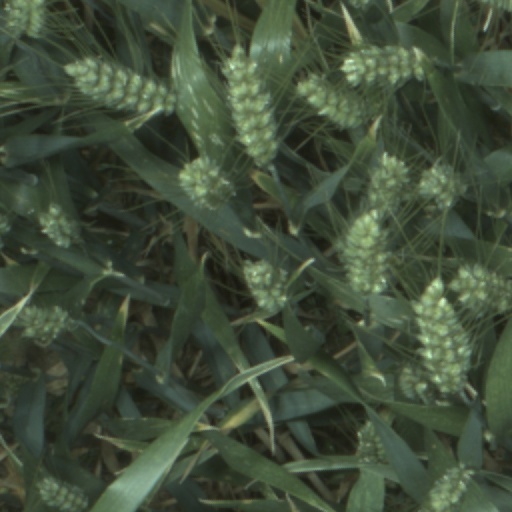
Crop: wheat